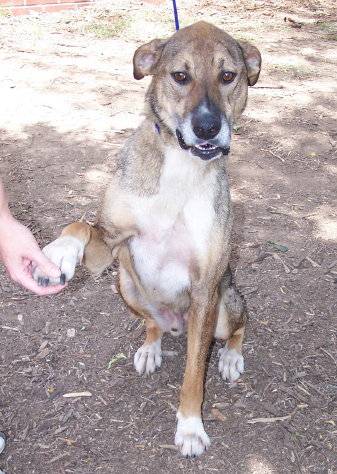
Label: dog